Ayodhya Inscription of Dhana

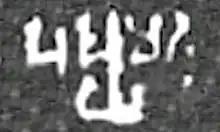
The name "Pushyamitra" (Brahmi script: 𑀧𑀼𑀰𑁆𑀬𑀫𑀺𑀢𑁆𑀭) in the Ayodhya Inscription of Dhana.

The Sunga inscription is short but one that has attracted much debate. Scholars disagree on how to interpret "Pushyamitrasya shashthena". It literally means the "sixth of Pushyamitra", which can be interpreted as "sixth son of Pushyamitra" or "sixth descendant of [generation after] Pushyamitra". The former interpretation would mean Dhana likely lived in early 1st-century BCE, the later would imply Dhana to be a great grandchild of a great grandchild through the father or mother side, and he lived in 1st-century CE.